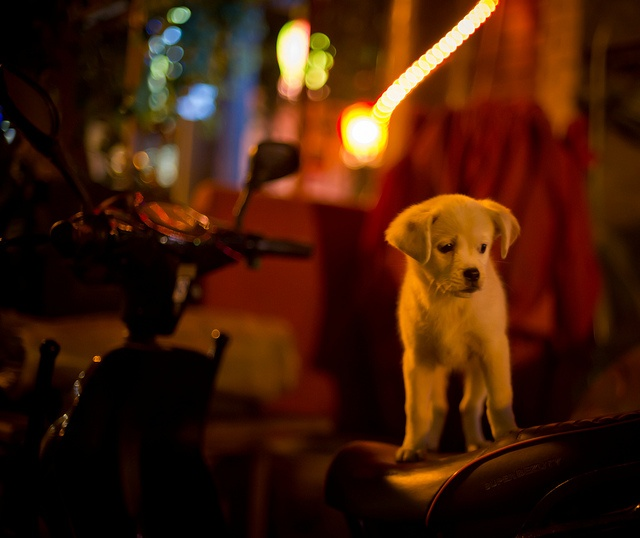
A small puppy stands on the seat of a motorcycle.
A puppy sitting on a bike ready to go for a ride.
A dog sits on top of a seat of a moped.
A puppy is standing on the seat of a motorcycle.
A lone small dog in a very dark room.